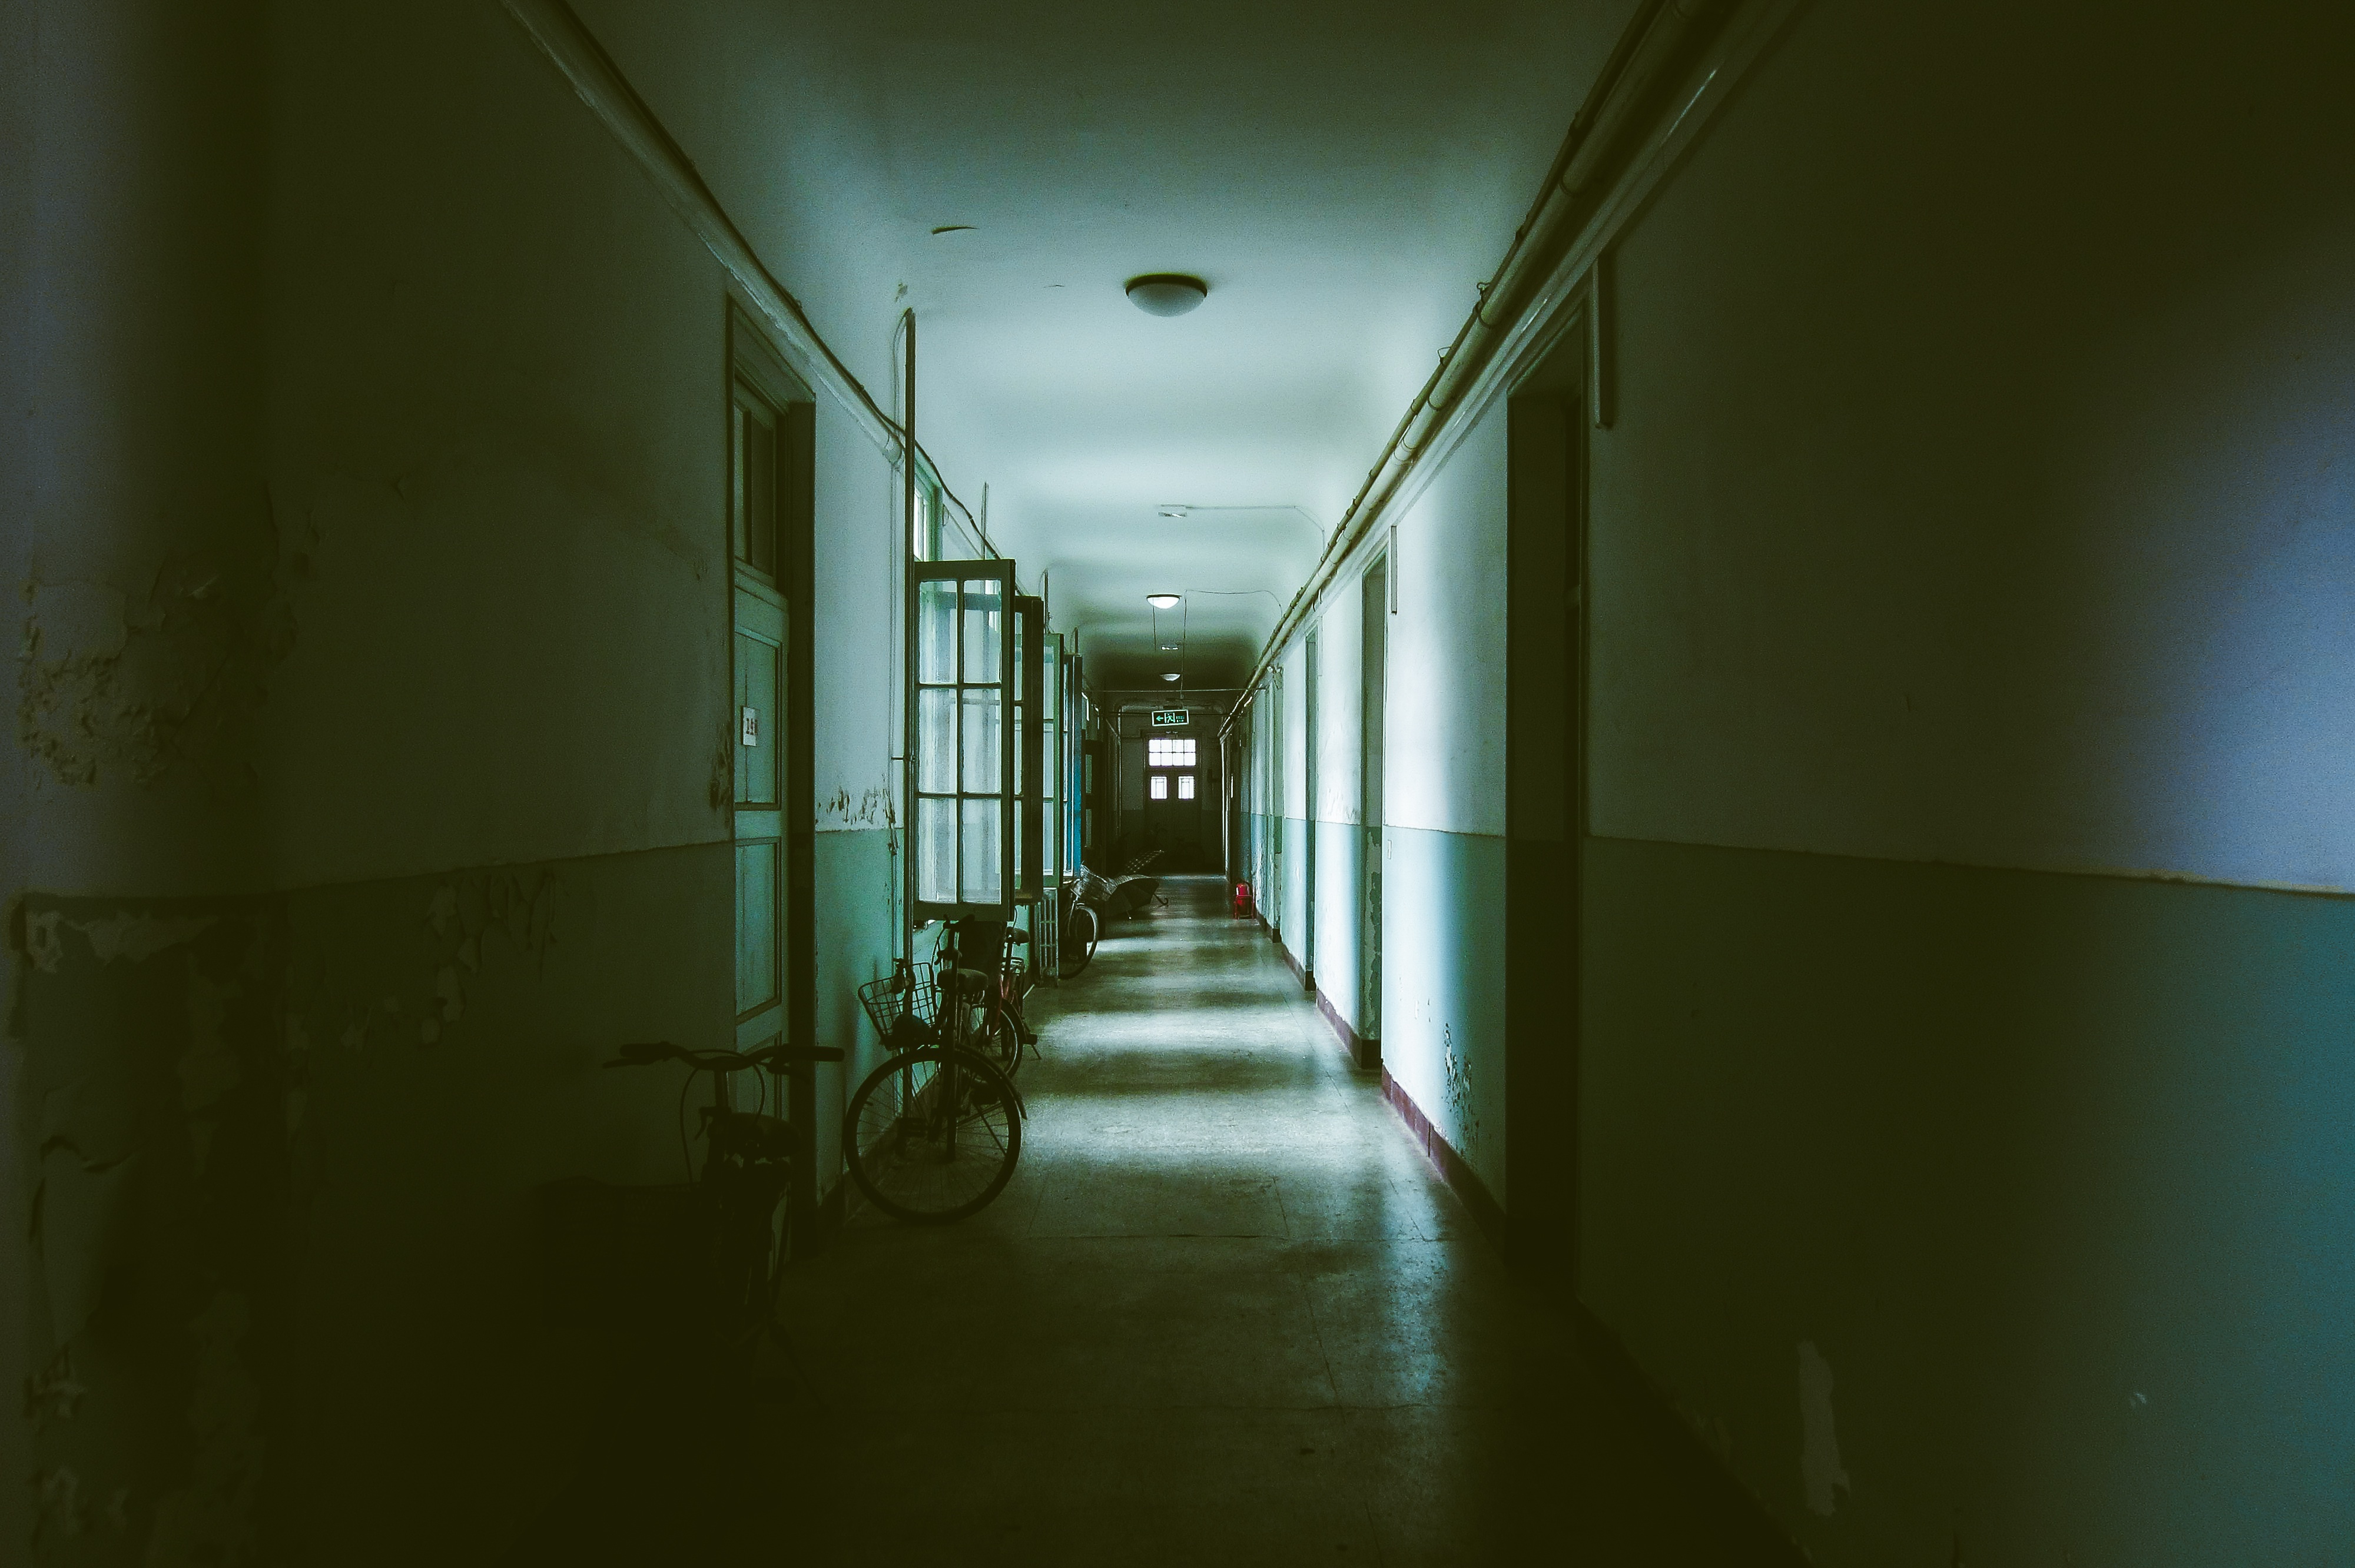
light, house, sunlight, subway, green, hall, color, darkness, lighting, interior design, symmetry, snapshot